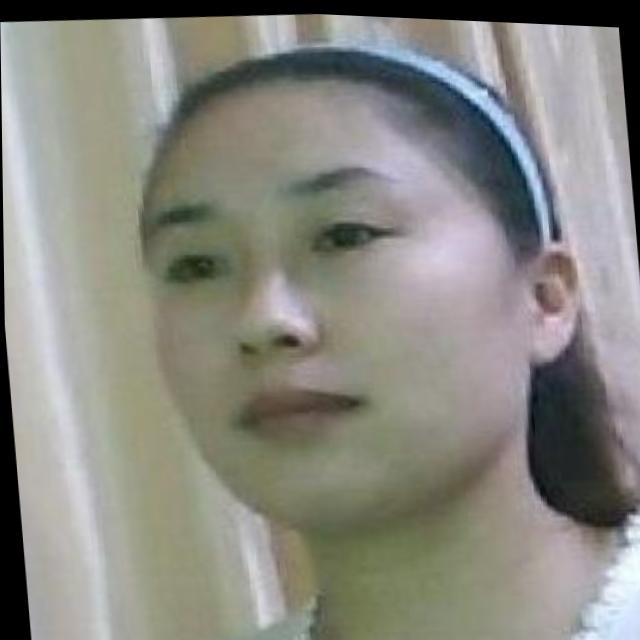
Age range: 21-44